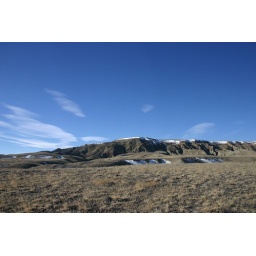
Glorious blue sky!  I drove my car halfway up a dirt road that led up a mountain near Powell, WY.